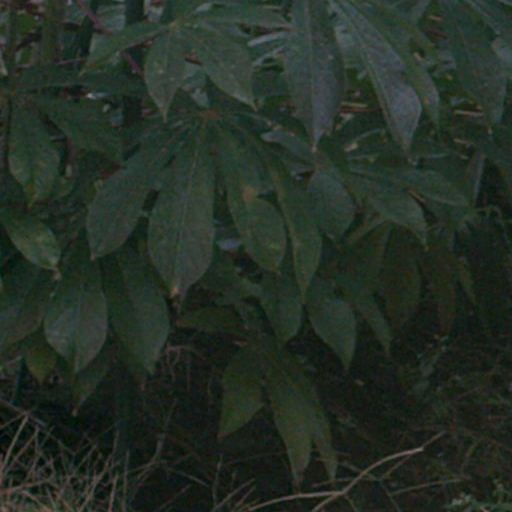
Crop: cassava